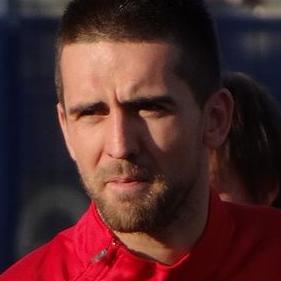
Age: 27